La Presse

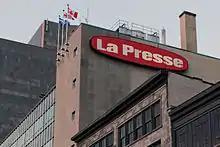
"s offices in Old Montreal with 1986–1999 logo.

The editorial board of " has been consistently supportive of Canadian federalism over the past 25 years, though individual columnists may freely express less sympathy. The newspaper's editorials endorsed the federalist option in both the 1980 Quebec referendum and the 1995 Quebec referendum which were held on the issue of Quebec's national sovereignty.